Maximum the Hormone

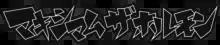
Maximum the Hormone written in Katakana, used as the band logo since 2000

Maximum the Hormone was formed in March 1997 by vocalist Daisuke-han, guitarist Key-yan, bassist Sugi and drummer Nao, initially as a cover band of the High-Lows as part of the member's university's light music club. In May, the band began recording original songs, half of them being melodic hardcore and the other half being hardcore punk. They played their first show in Hachiōji in June 1997. The following month, the band released their first demo tape, selling out all 100 copies. They also continued to play shows in Hachiōji and Shibuya and dropped the melodic hardcore parts of their music. In March 1998, a second demo tape was released with 200 copies and in May, the band embarked on their first domestic tour. In August, their first album "A.S.A. Crew" was recorded and the band participated in the collaboration album "PUNKER SHOT 2", released by Sky Records. In December 1998, guitarist Key-yan and bassist Sugi left the band, which caused the release of "A.S.A. Crew" to be postponed until August 1999. In January 1999, Nao's younger brother Maximum the Ryokun joined the band, as he had played guitar since junior high-school and could also sing. He became the band's co-lead vocalist, handling guitars and singing duties while Daisuke handles screams and raps. After using a support bassist for their live shows, bassist Ue-chang joined in September 1999, completing their current lineup. The first release with this lineup would come in October 1999 in the form of another demo tape. The band then decided to write their band name in katakana to reflect the change in the band members, and the band also started incorporating Japanese into their lyrics. In 2001, the band released an EP, "Hō".